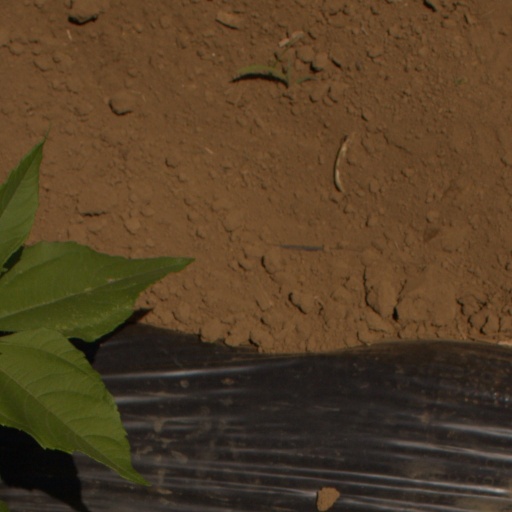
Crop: Jerusalem artichoke